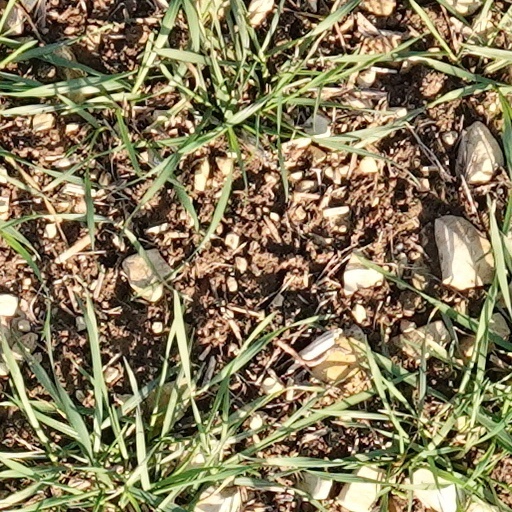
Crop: wheat